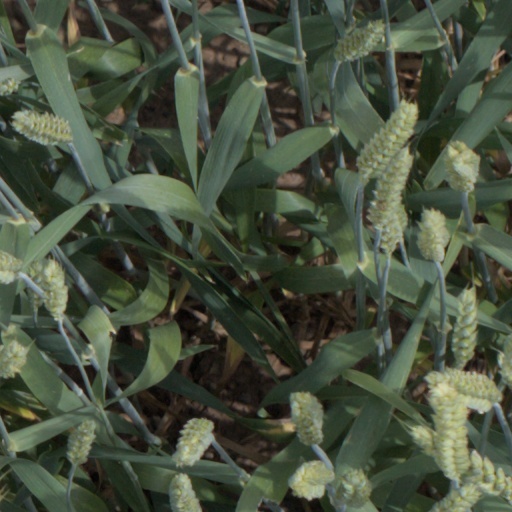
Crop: wheat